Shandon, Rockhampton

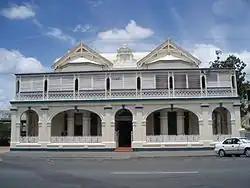
Shandon, 2009

Shandon is a heritage-listed house at 166 Alma Street, Rockhampton City, Rockhampton, Rockhampton Region, Queensland, Australia. It was built by Walter Adam Lawson who also built Rockhampton School of Arts and Avonleigh. It was added to the Queensland Heritage Register on 28 July 2000.